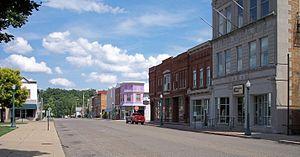
Caldwell est une petite ville de l'État de l'Ohio, aux États-Unis.